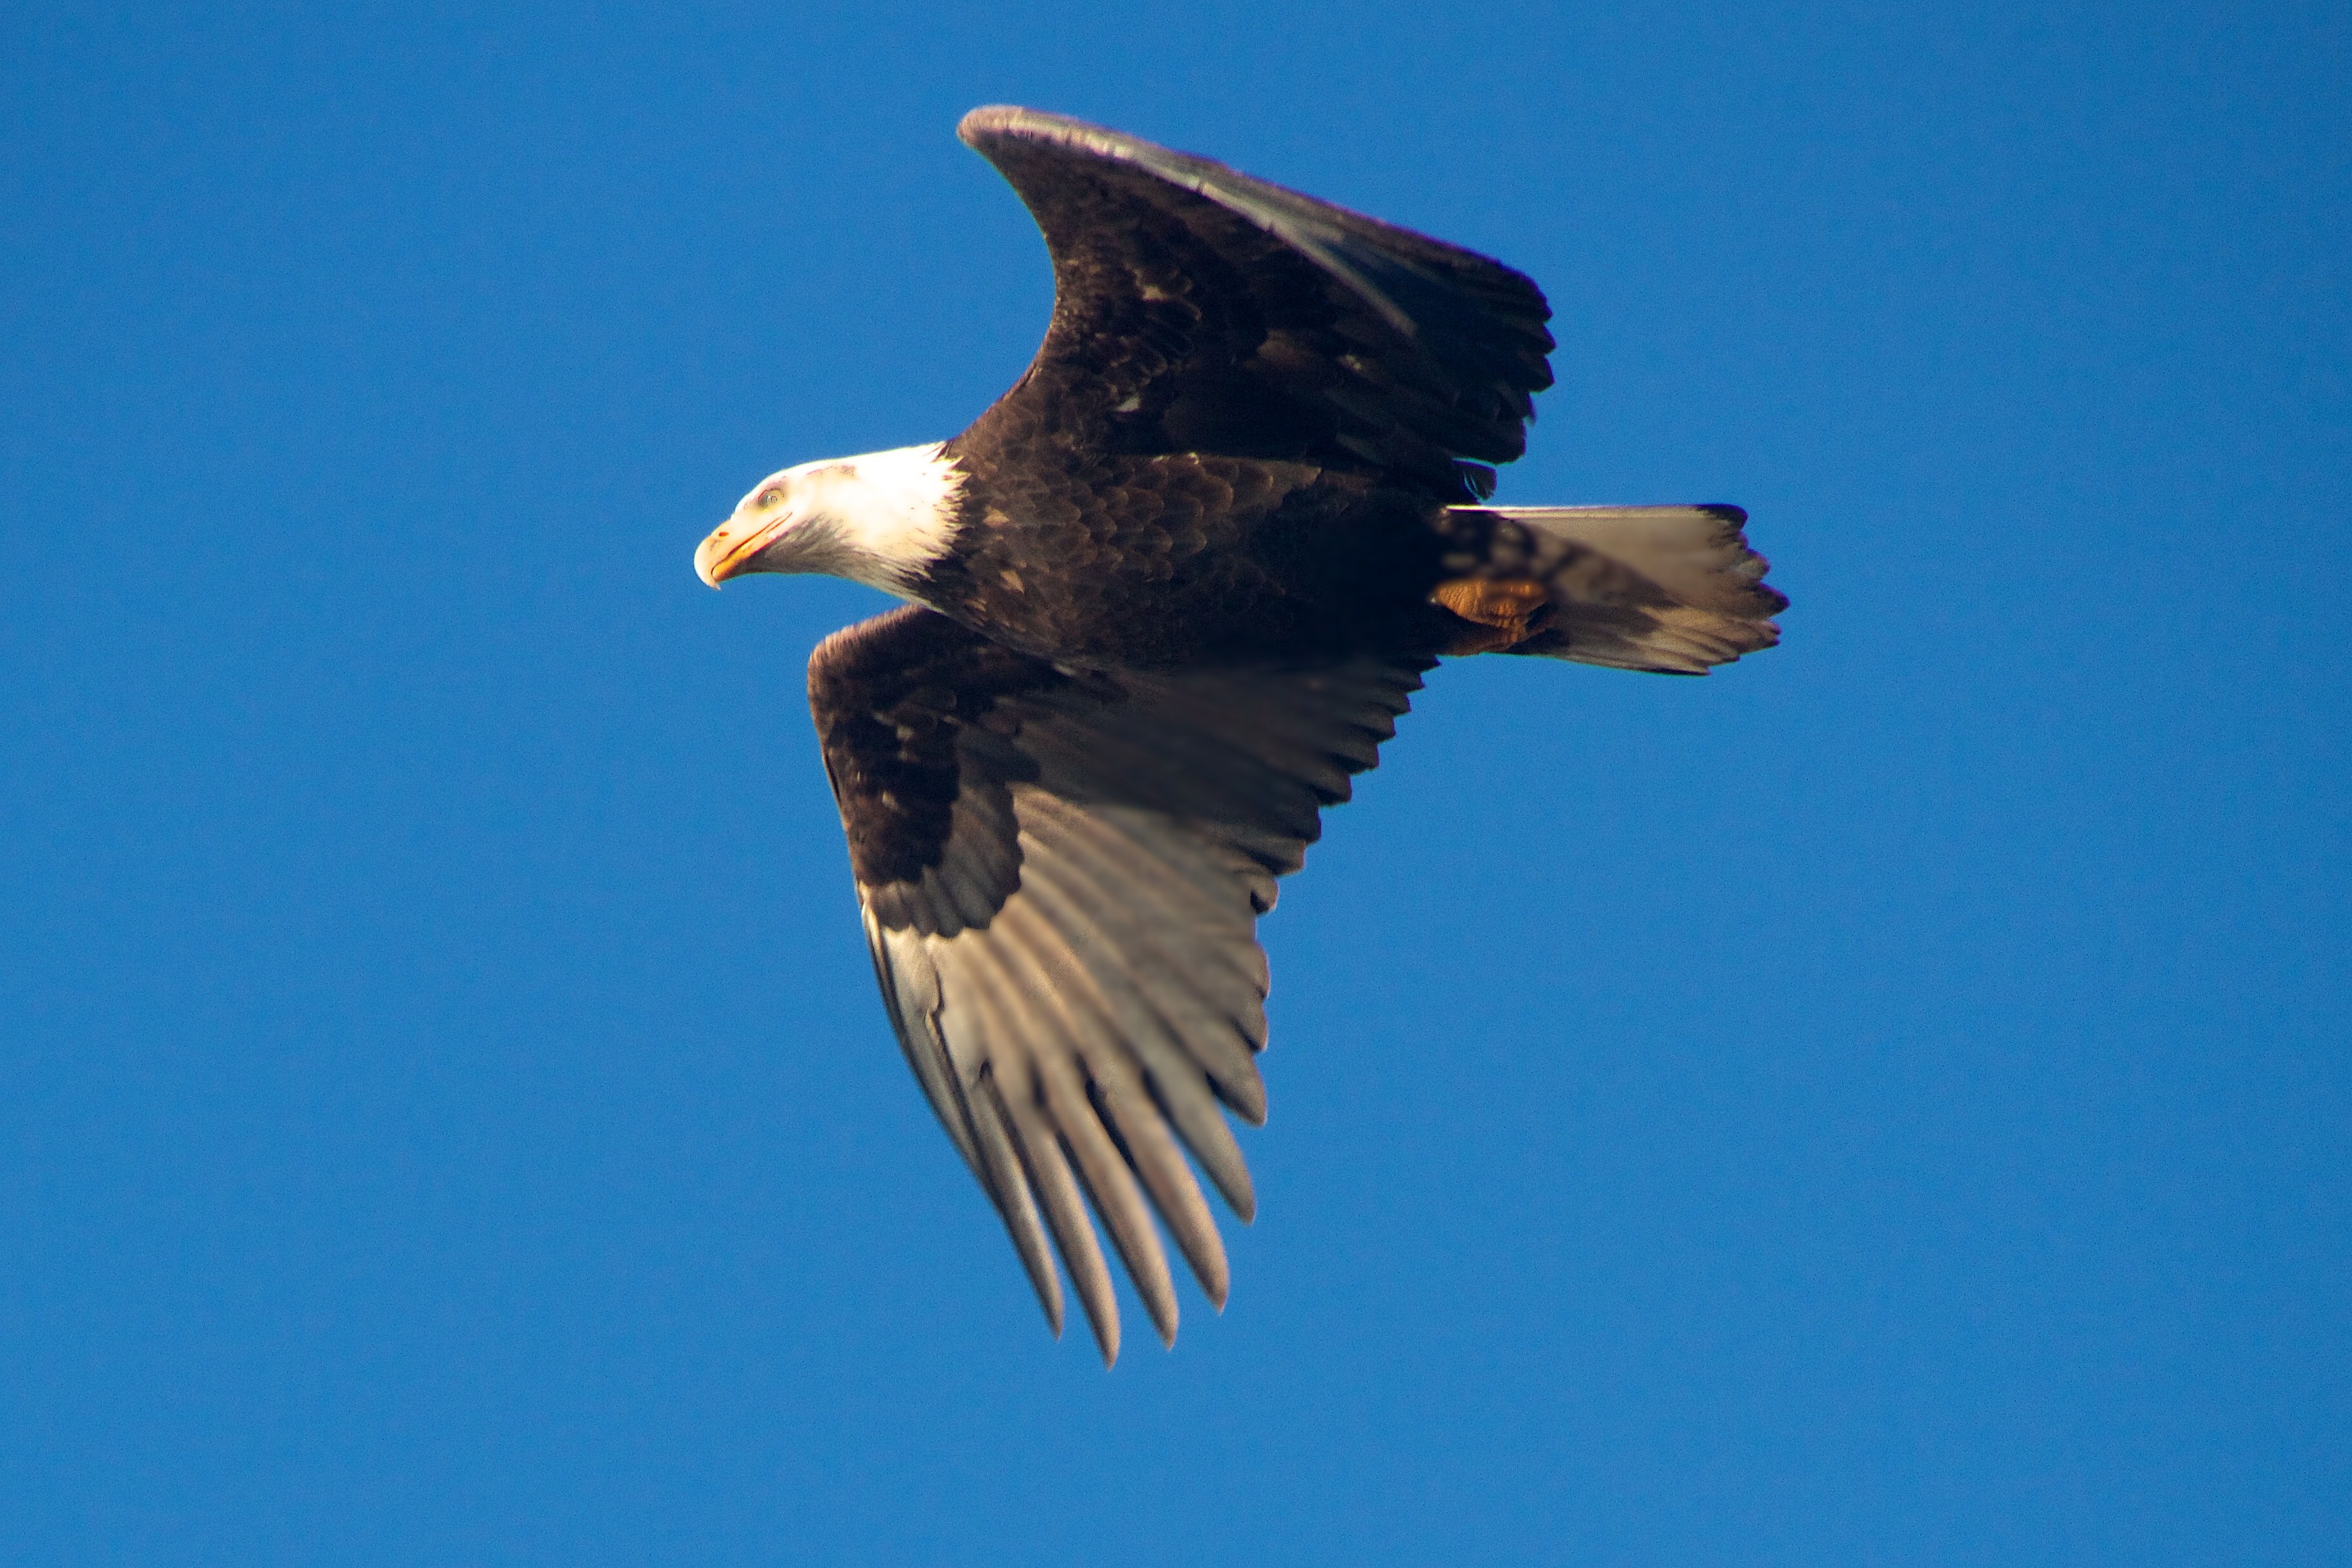
bird, wing, beak, flight, eagle, hawk, fauna, bird of prey, vertebrate, falcon, buzzard, perching bird, accipitriformes